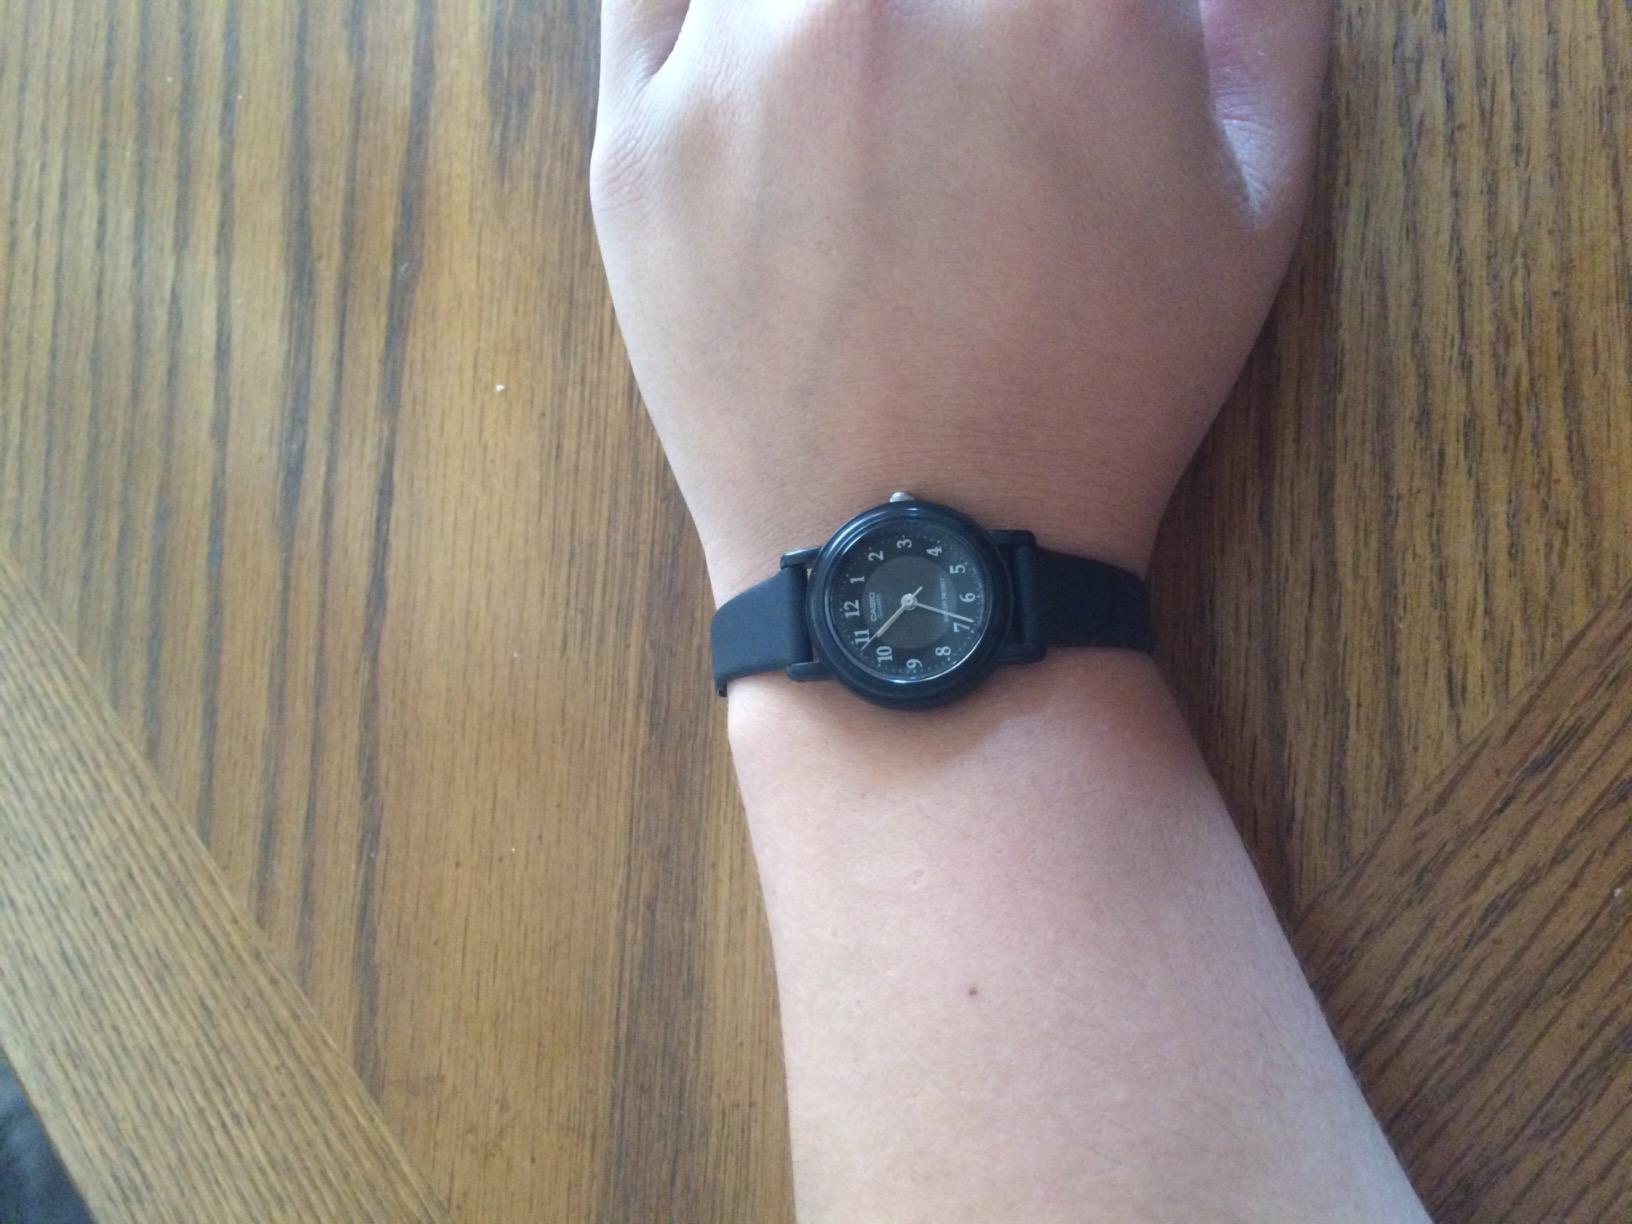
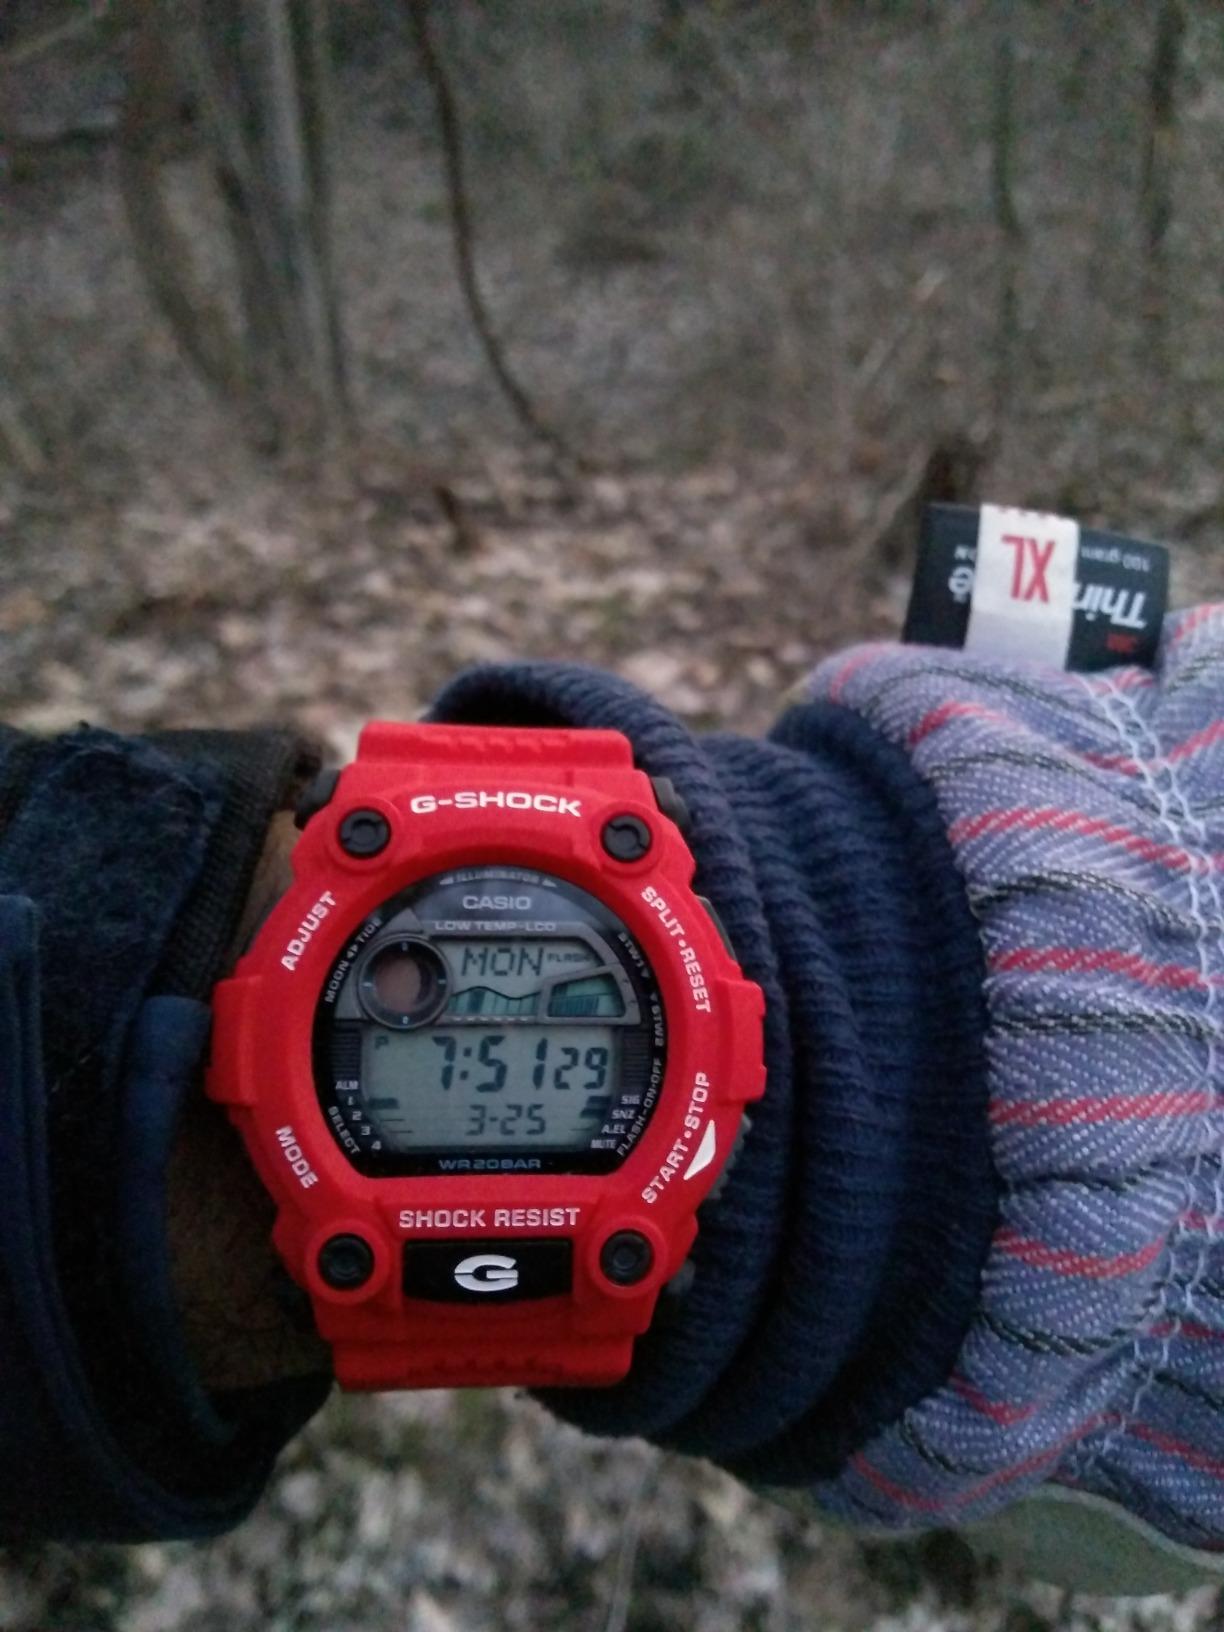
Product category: accessories_watch
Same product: no